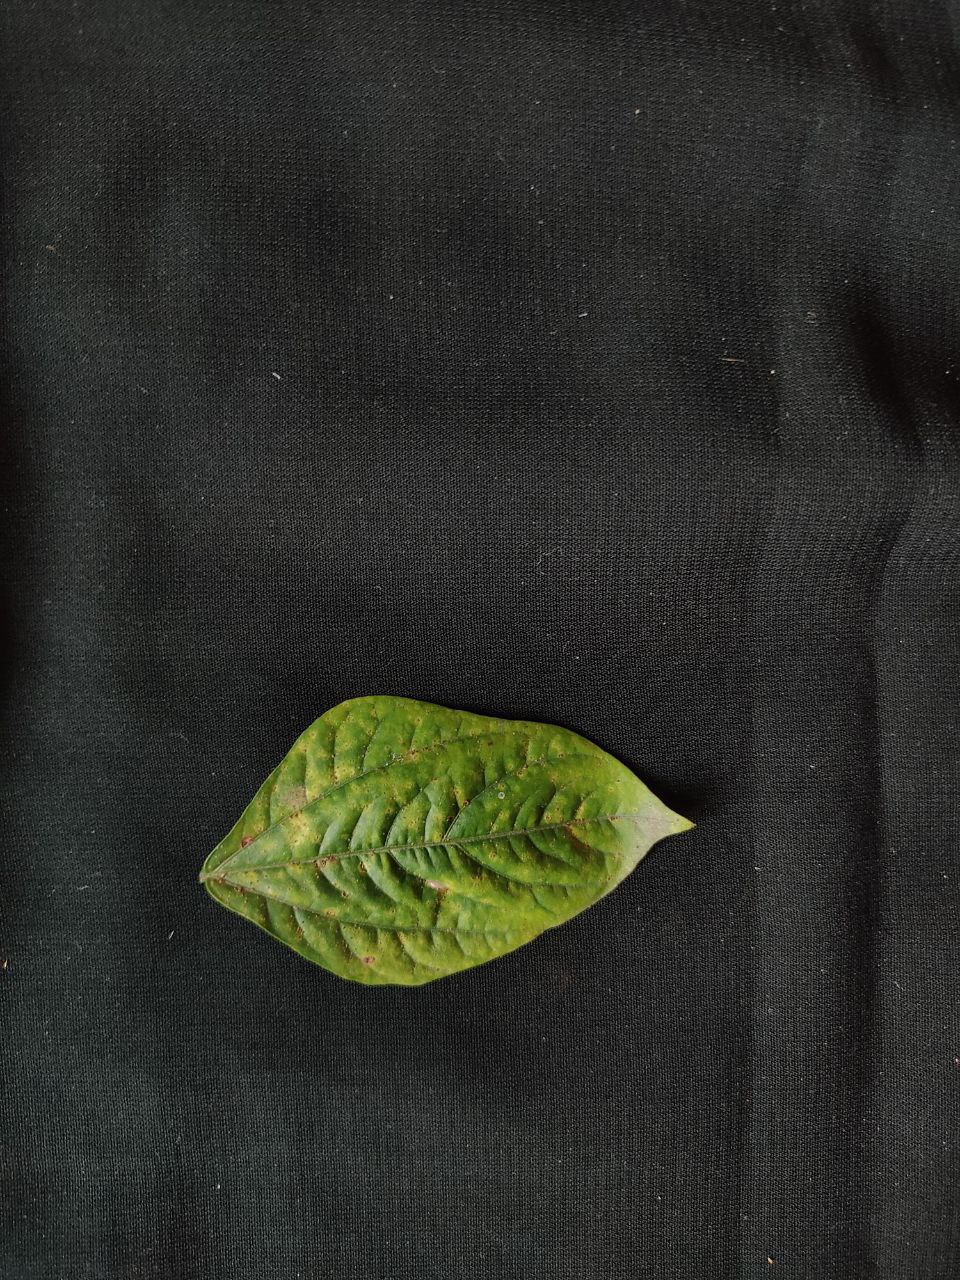
Crop: cowpea
Leaf condition: Septoria leaf spot